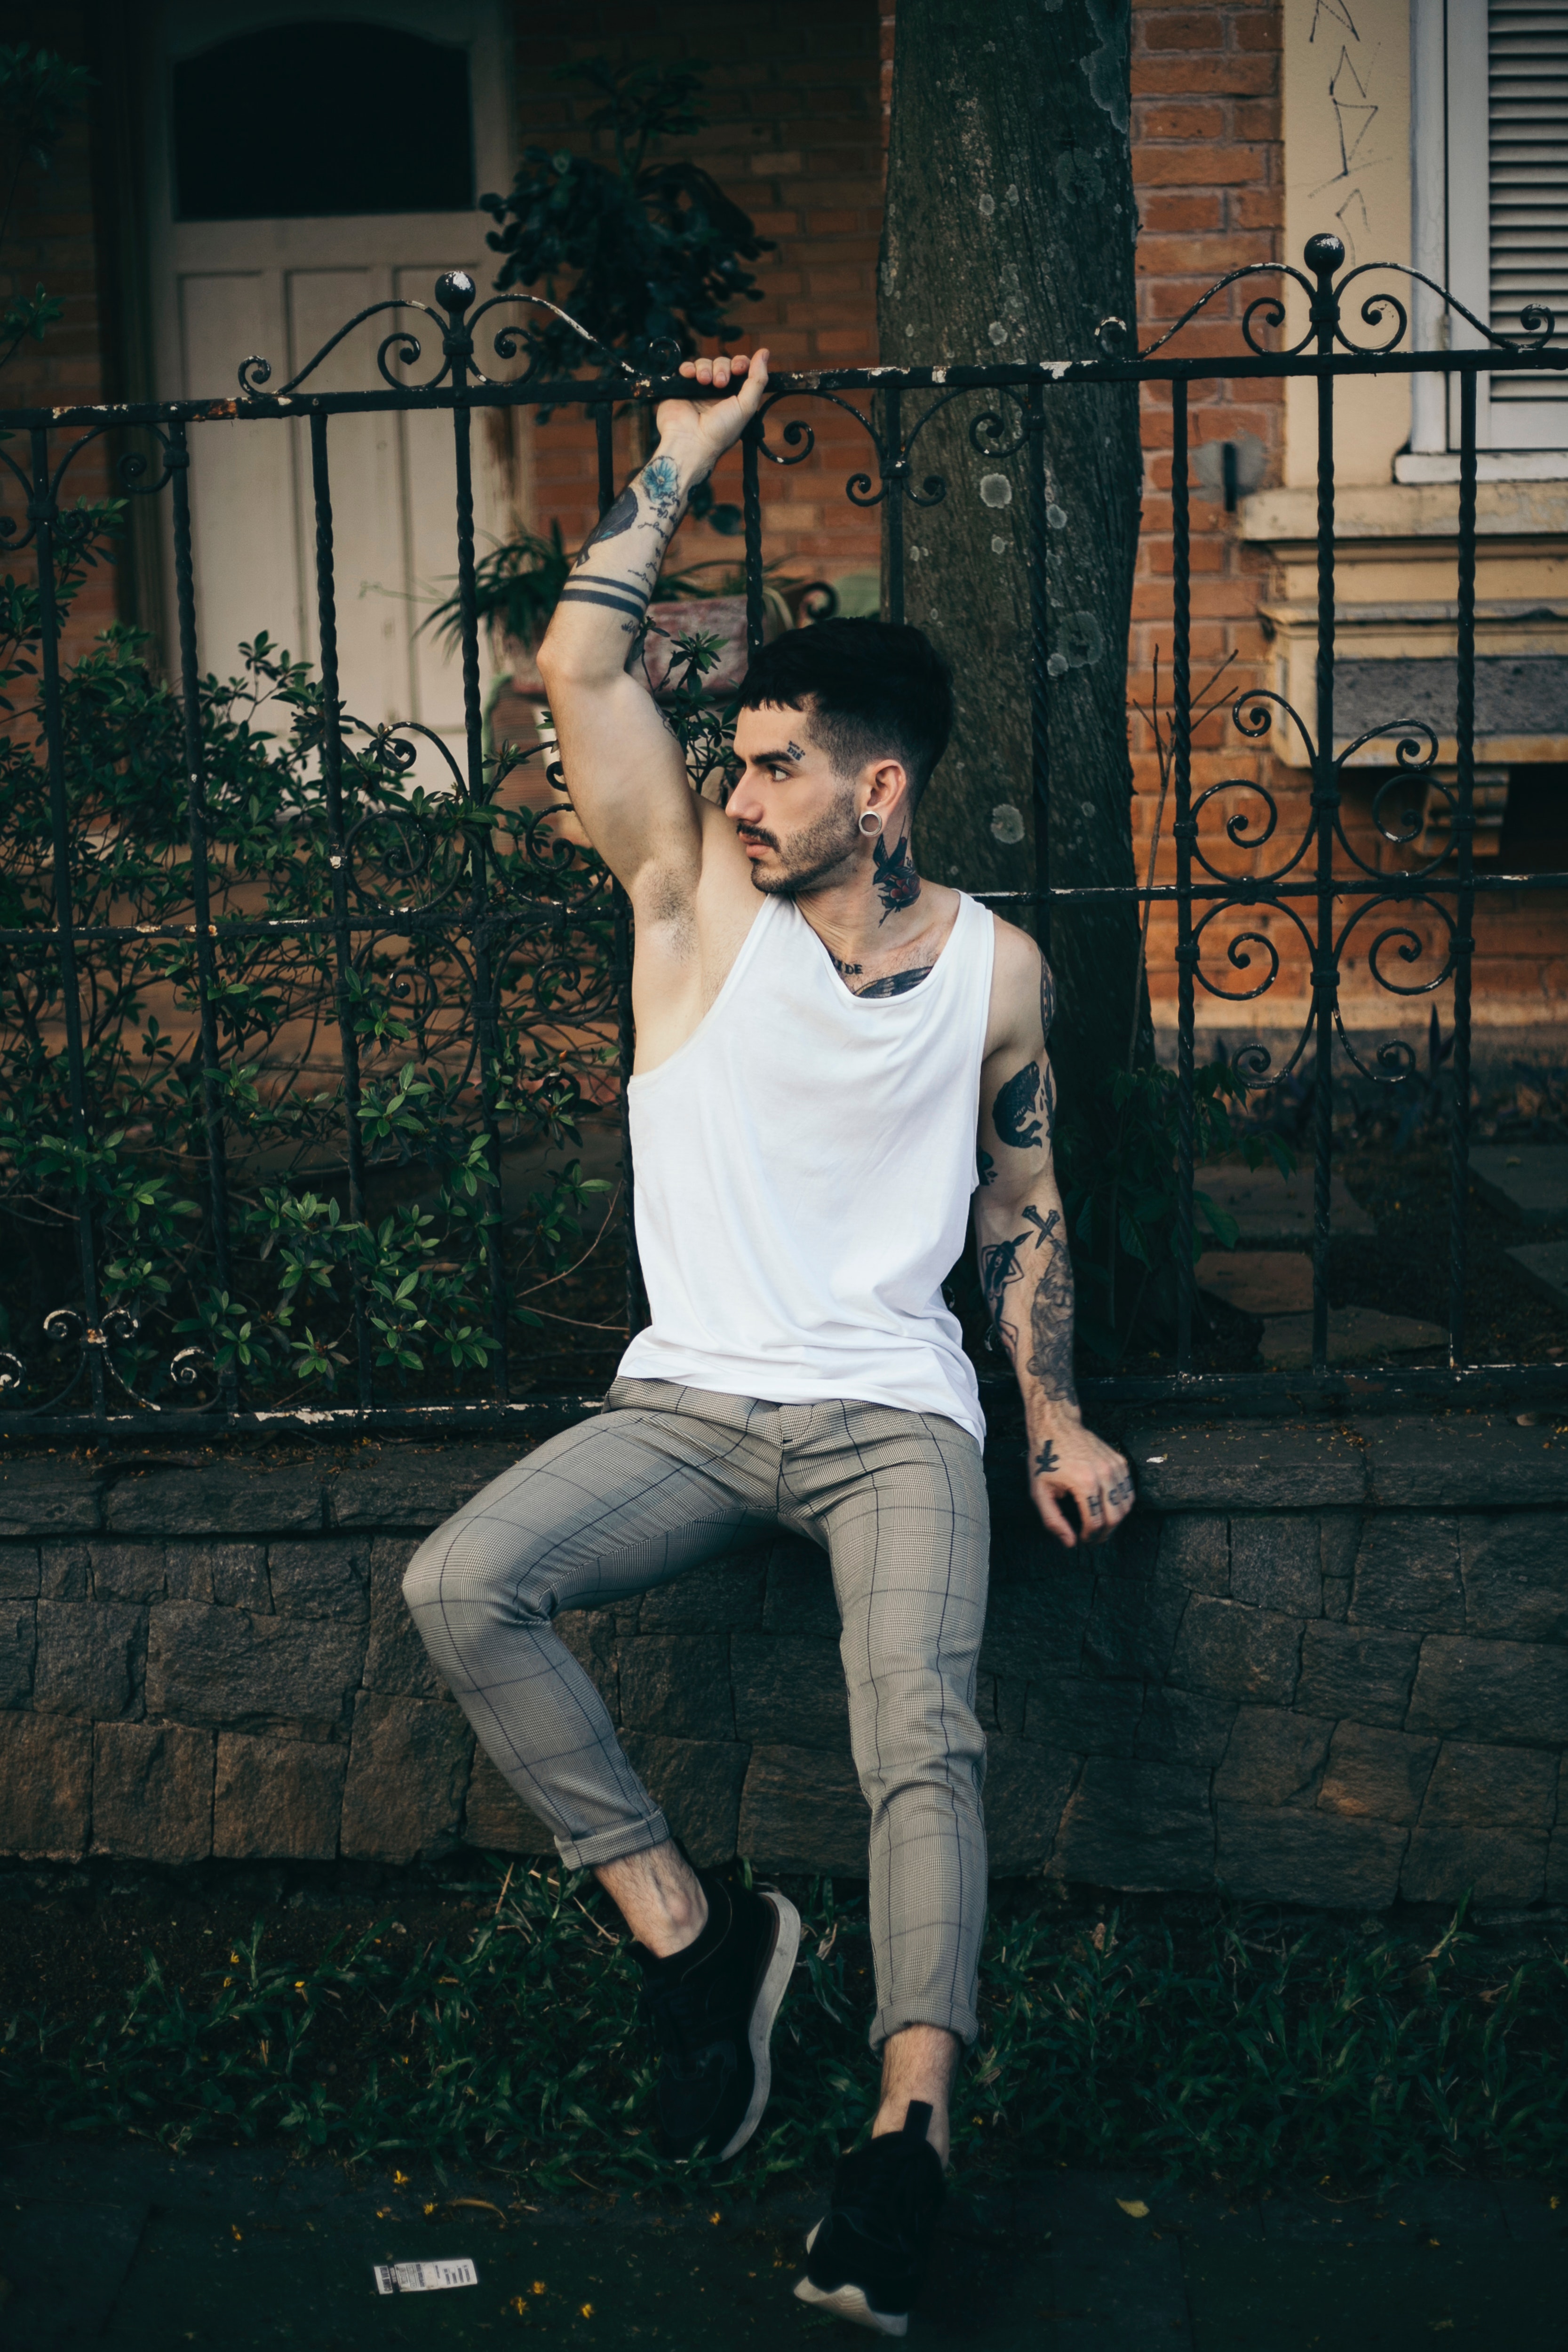
beauty, fashion, cool, flash photography, leg, photography, photo shoot, jeans, model, muscle, black hair, shoe, sitting, t shirt, denim, style